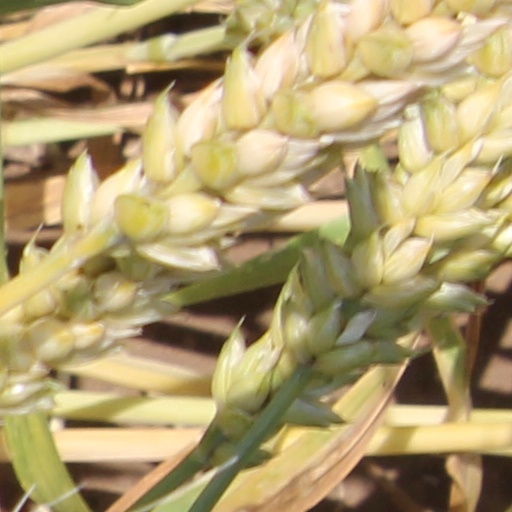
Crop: wheat